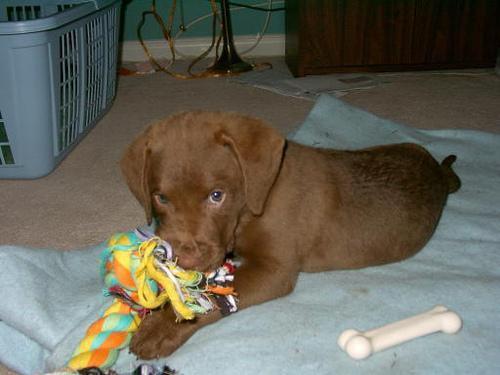
Chesapeake_Bay_retriever